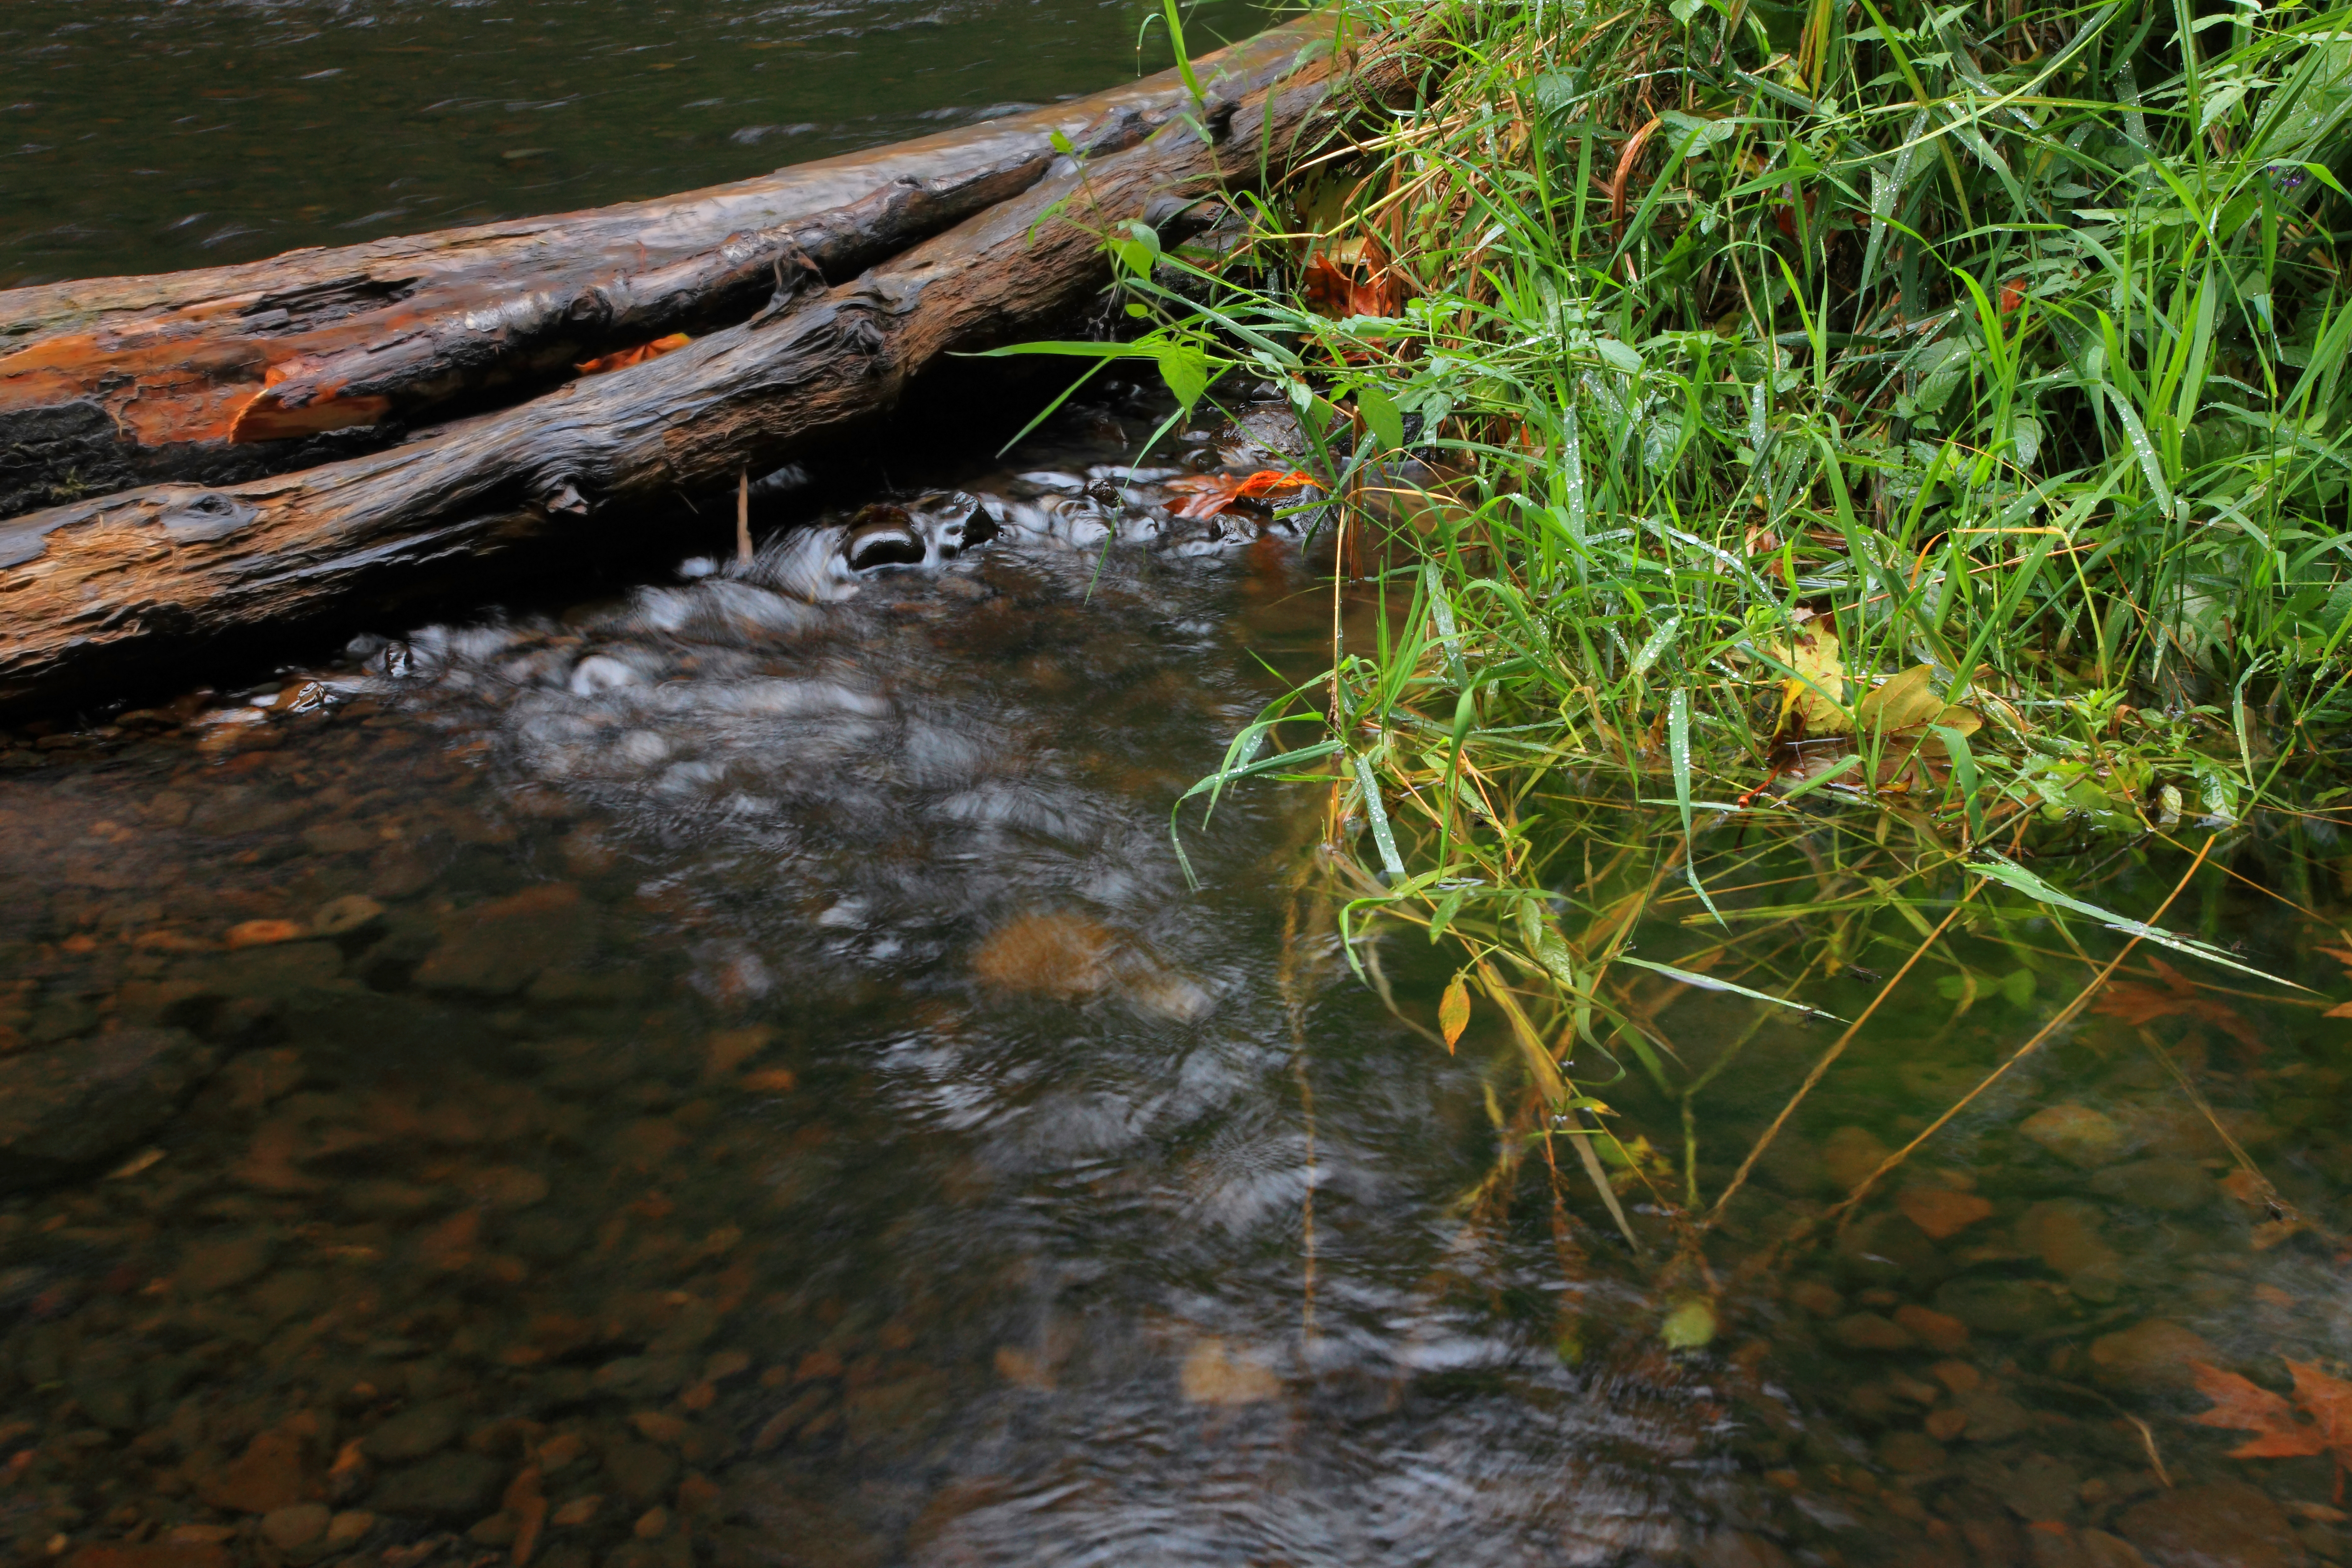
tree, water, nature, forest, grass, swamp, wilderness, plant, photography, leaf, flower, river, ripple, pond, wildlife, stream, log, green, curve, reflection, jungle, autumn, fauna, northwest, west, north, wetland, county, habitat, gentle, oregon, ian, sane, astoria, youngs, clatsop, natural environment